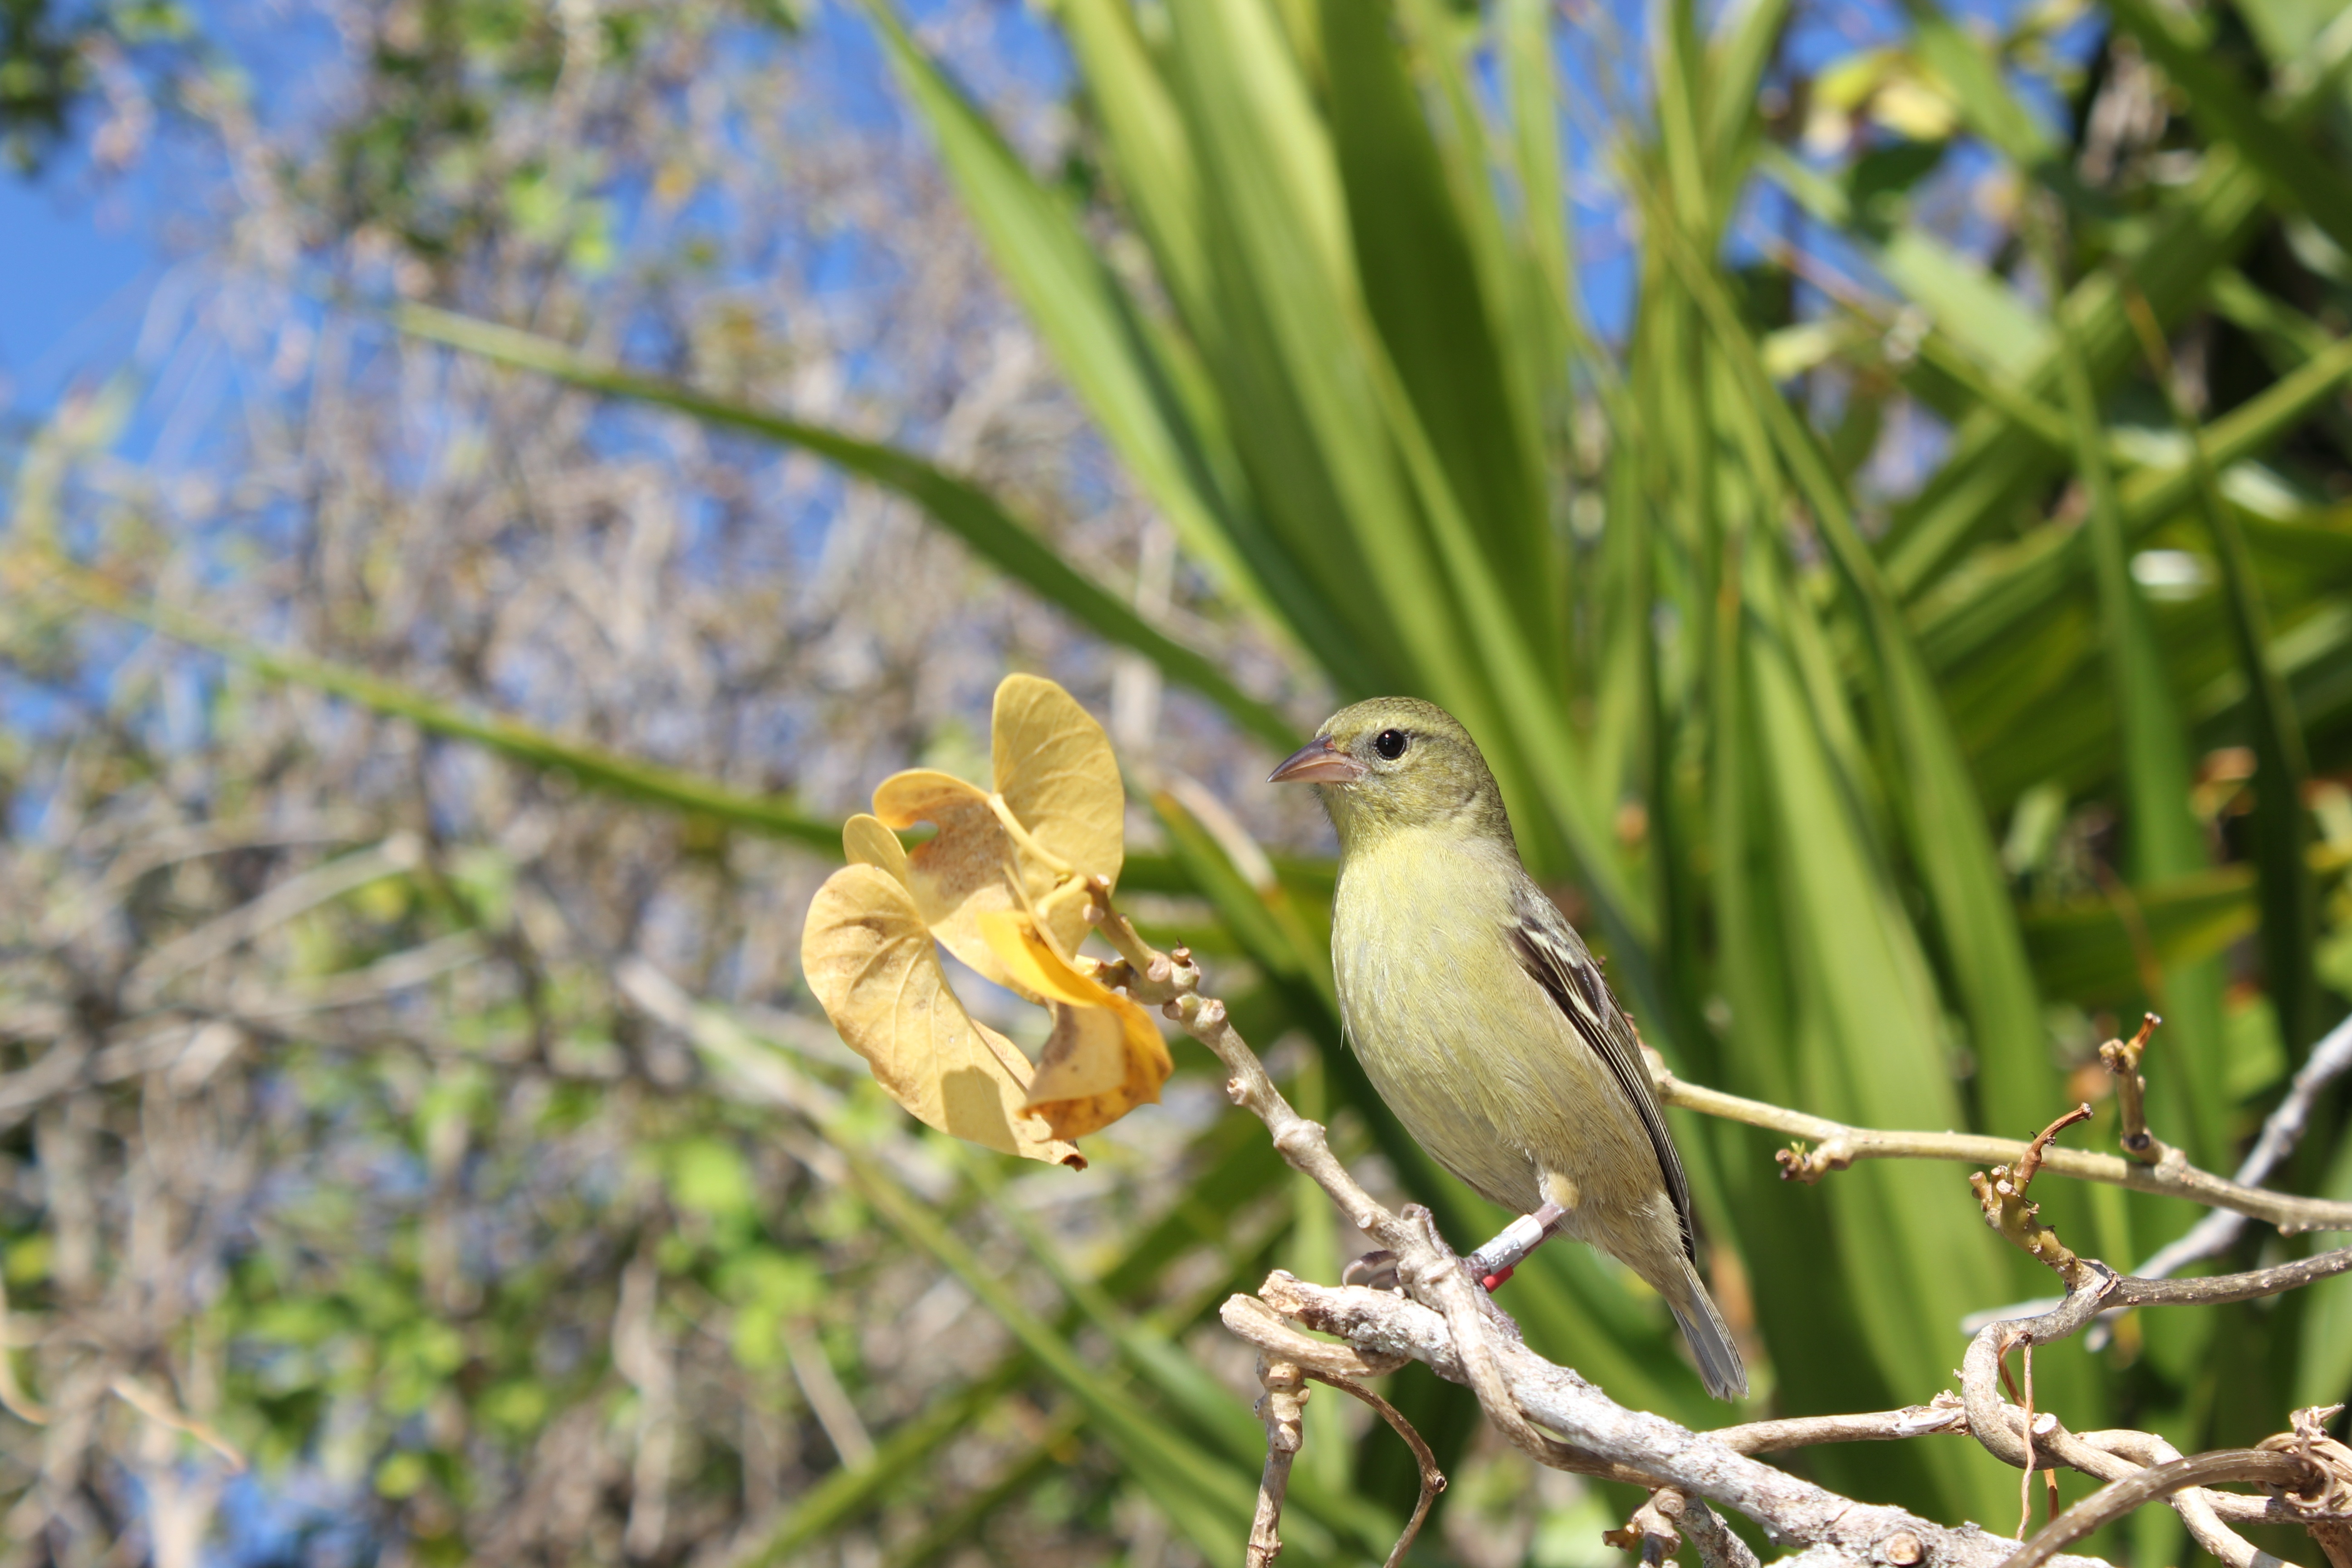
nature, branch, bird, flower, wildlife, green, botany, flora, fauna, vertebrate, parakeet, macro photography, old world flycatcher, perching bird